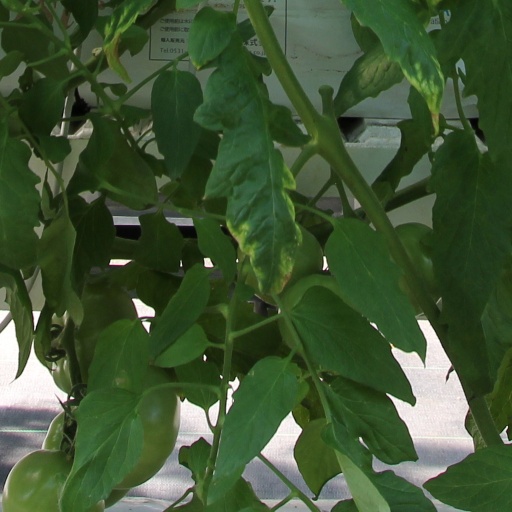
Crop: tomato